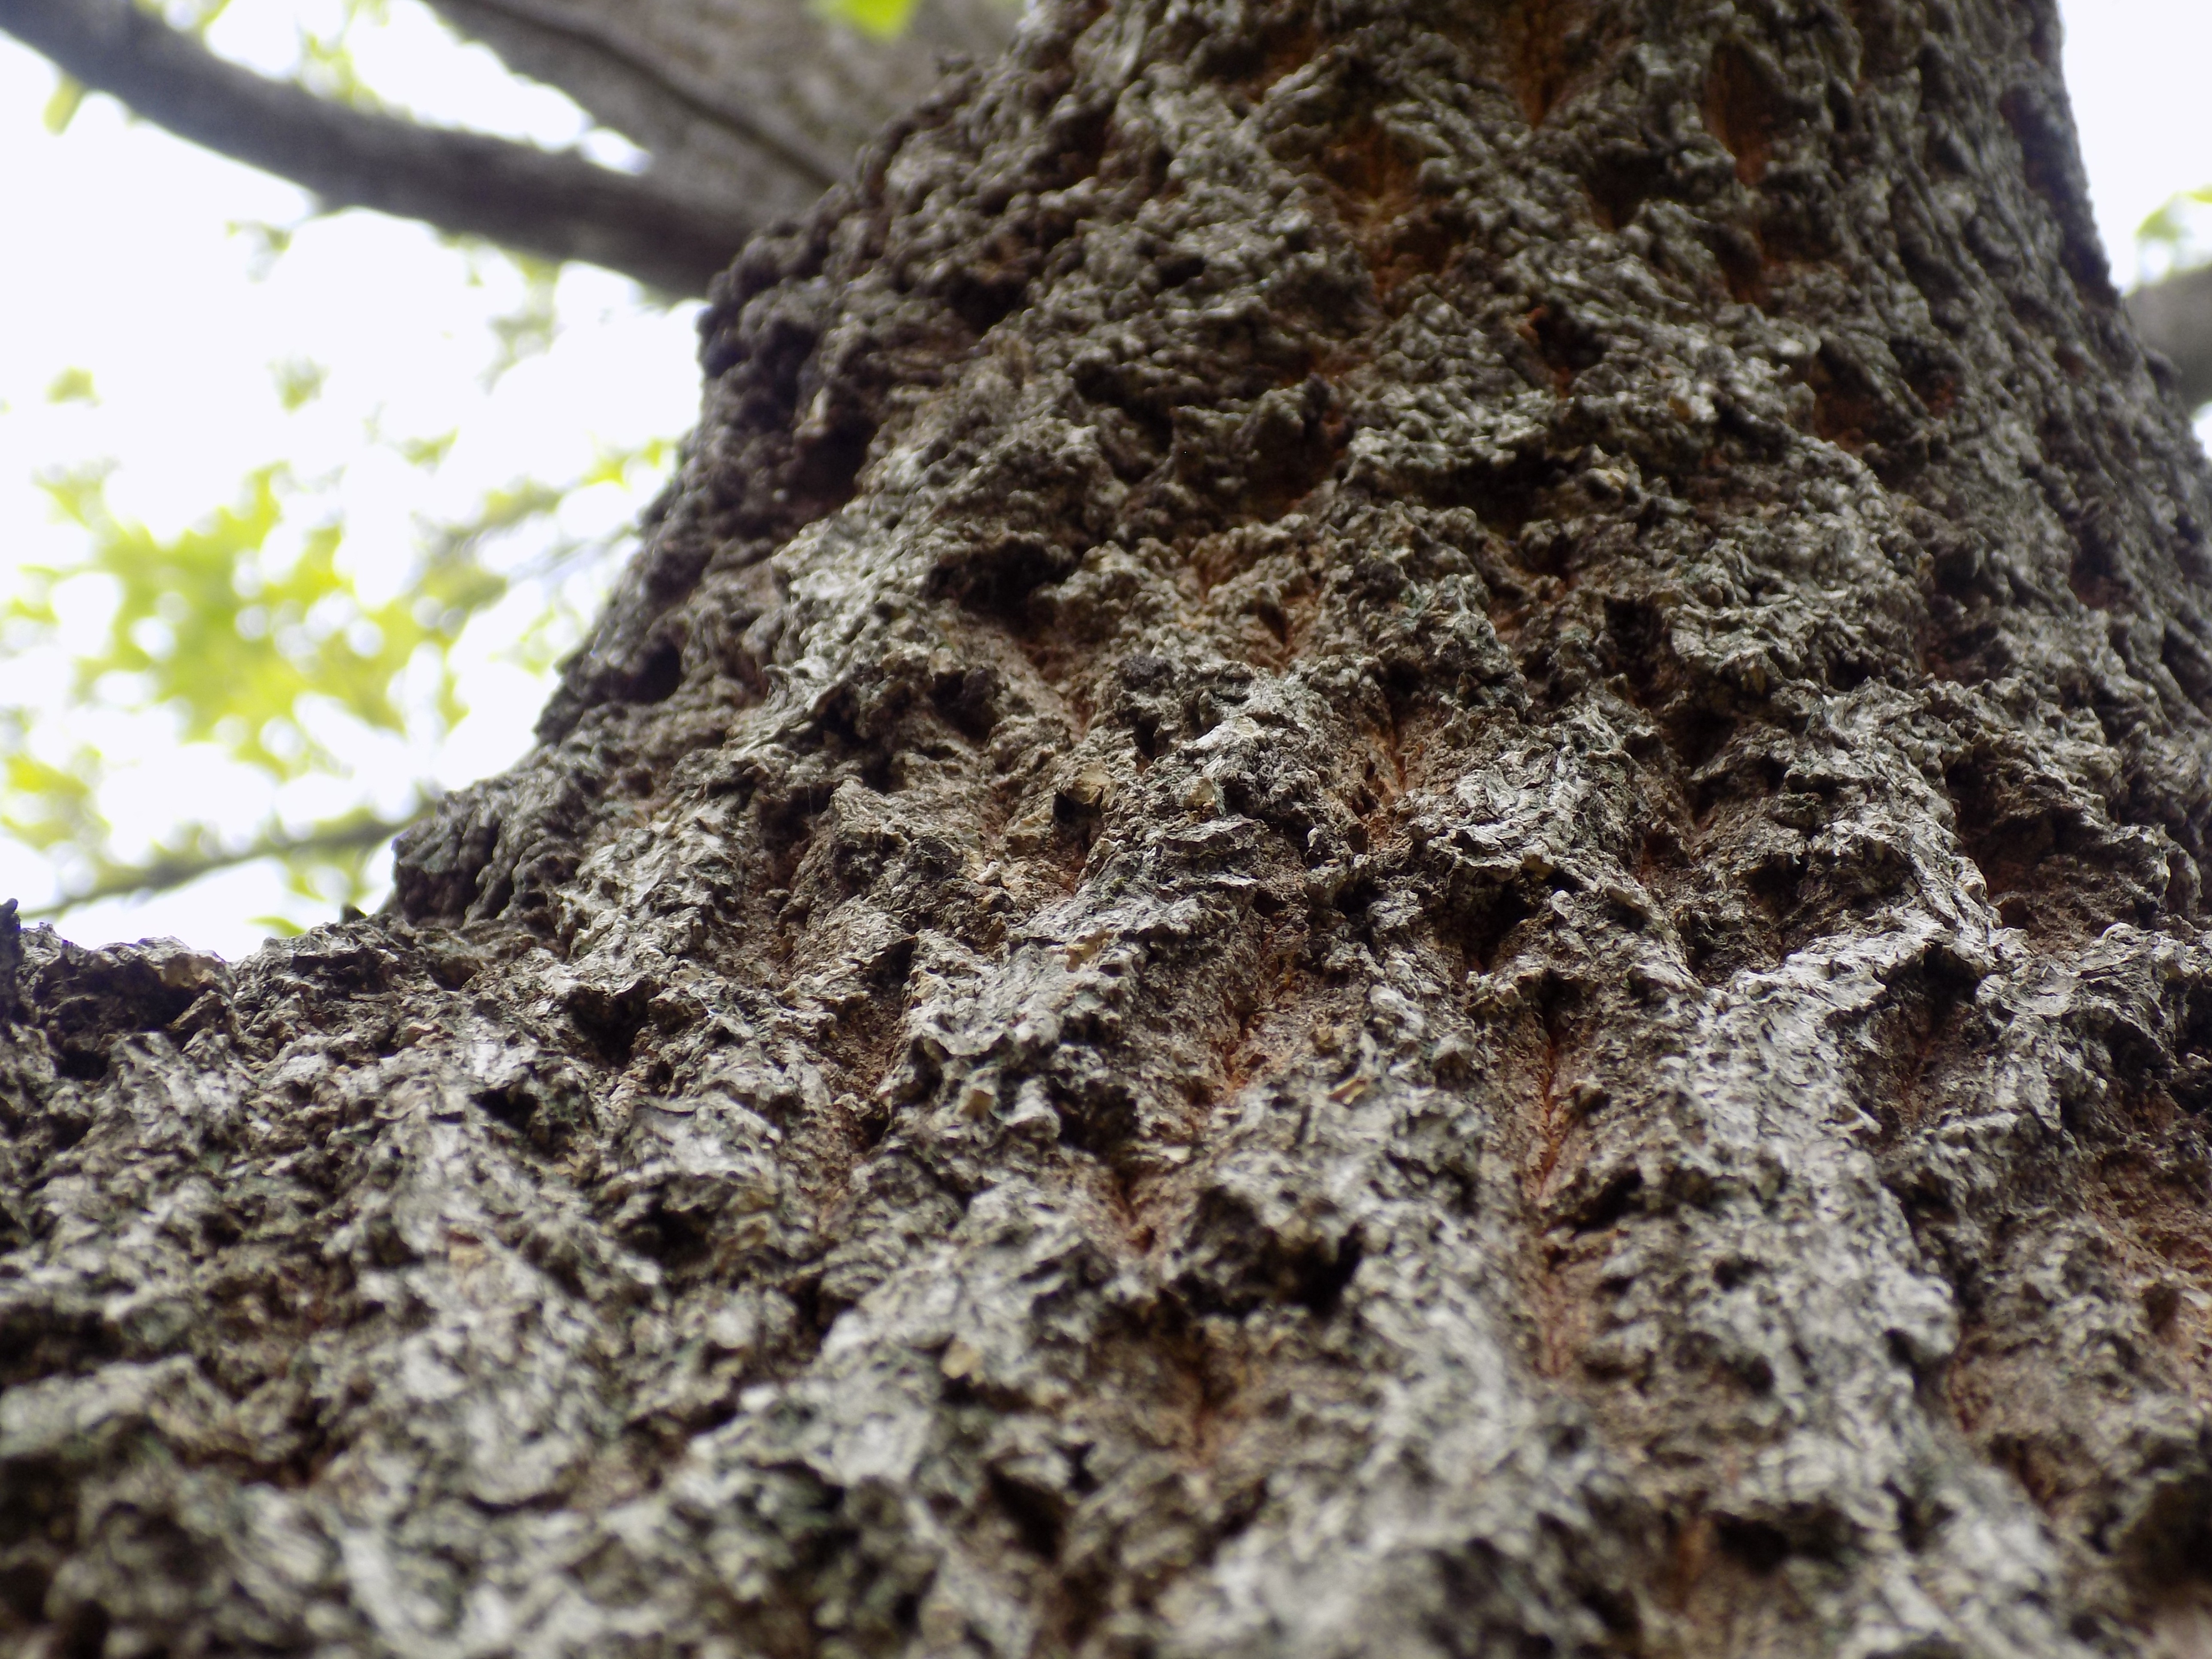
tree, plant, trunk, produce, insect, soil, root, close up, macro photography, woody plant, land plant, agaricomycetes, chaga mushroom